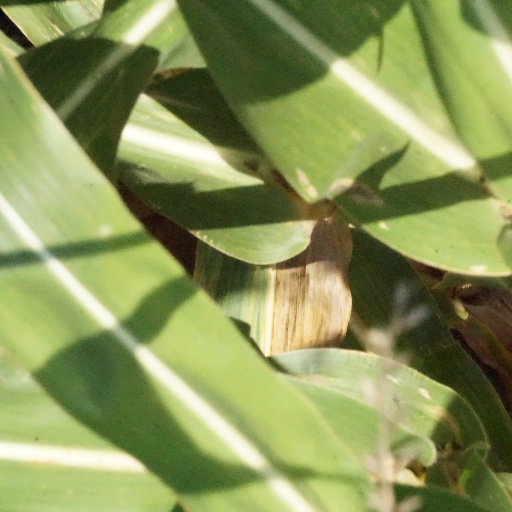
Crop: maize; corn